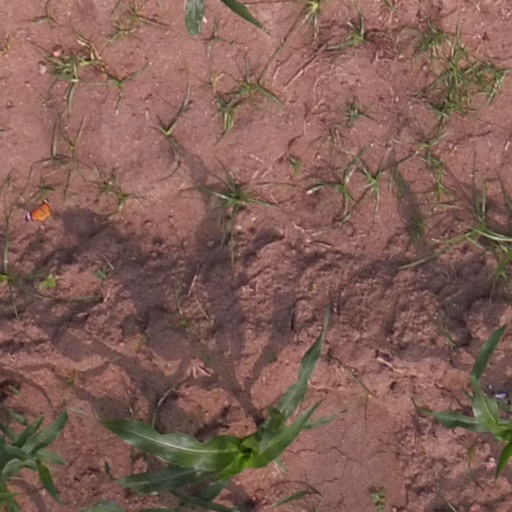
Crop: maize; corn